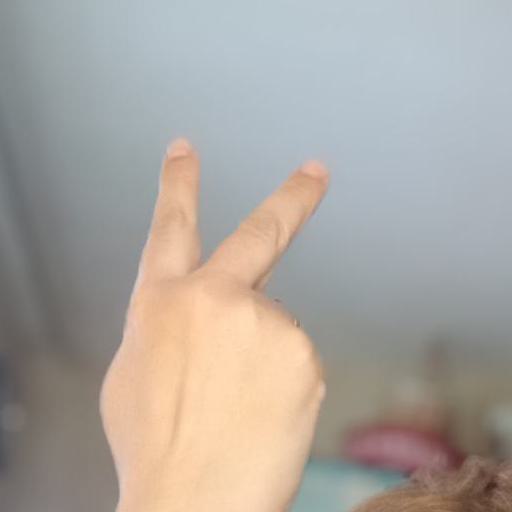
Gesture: peace_inverted